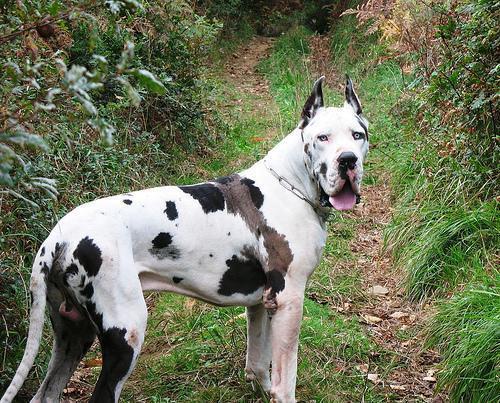
Great_Dane